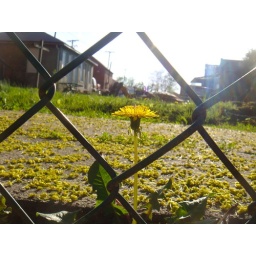
Lies somewhere I want to be. Where the grass is green, &amp;amp; there's flowers in your hair.